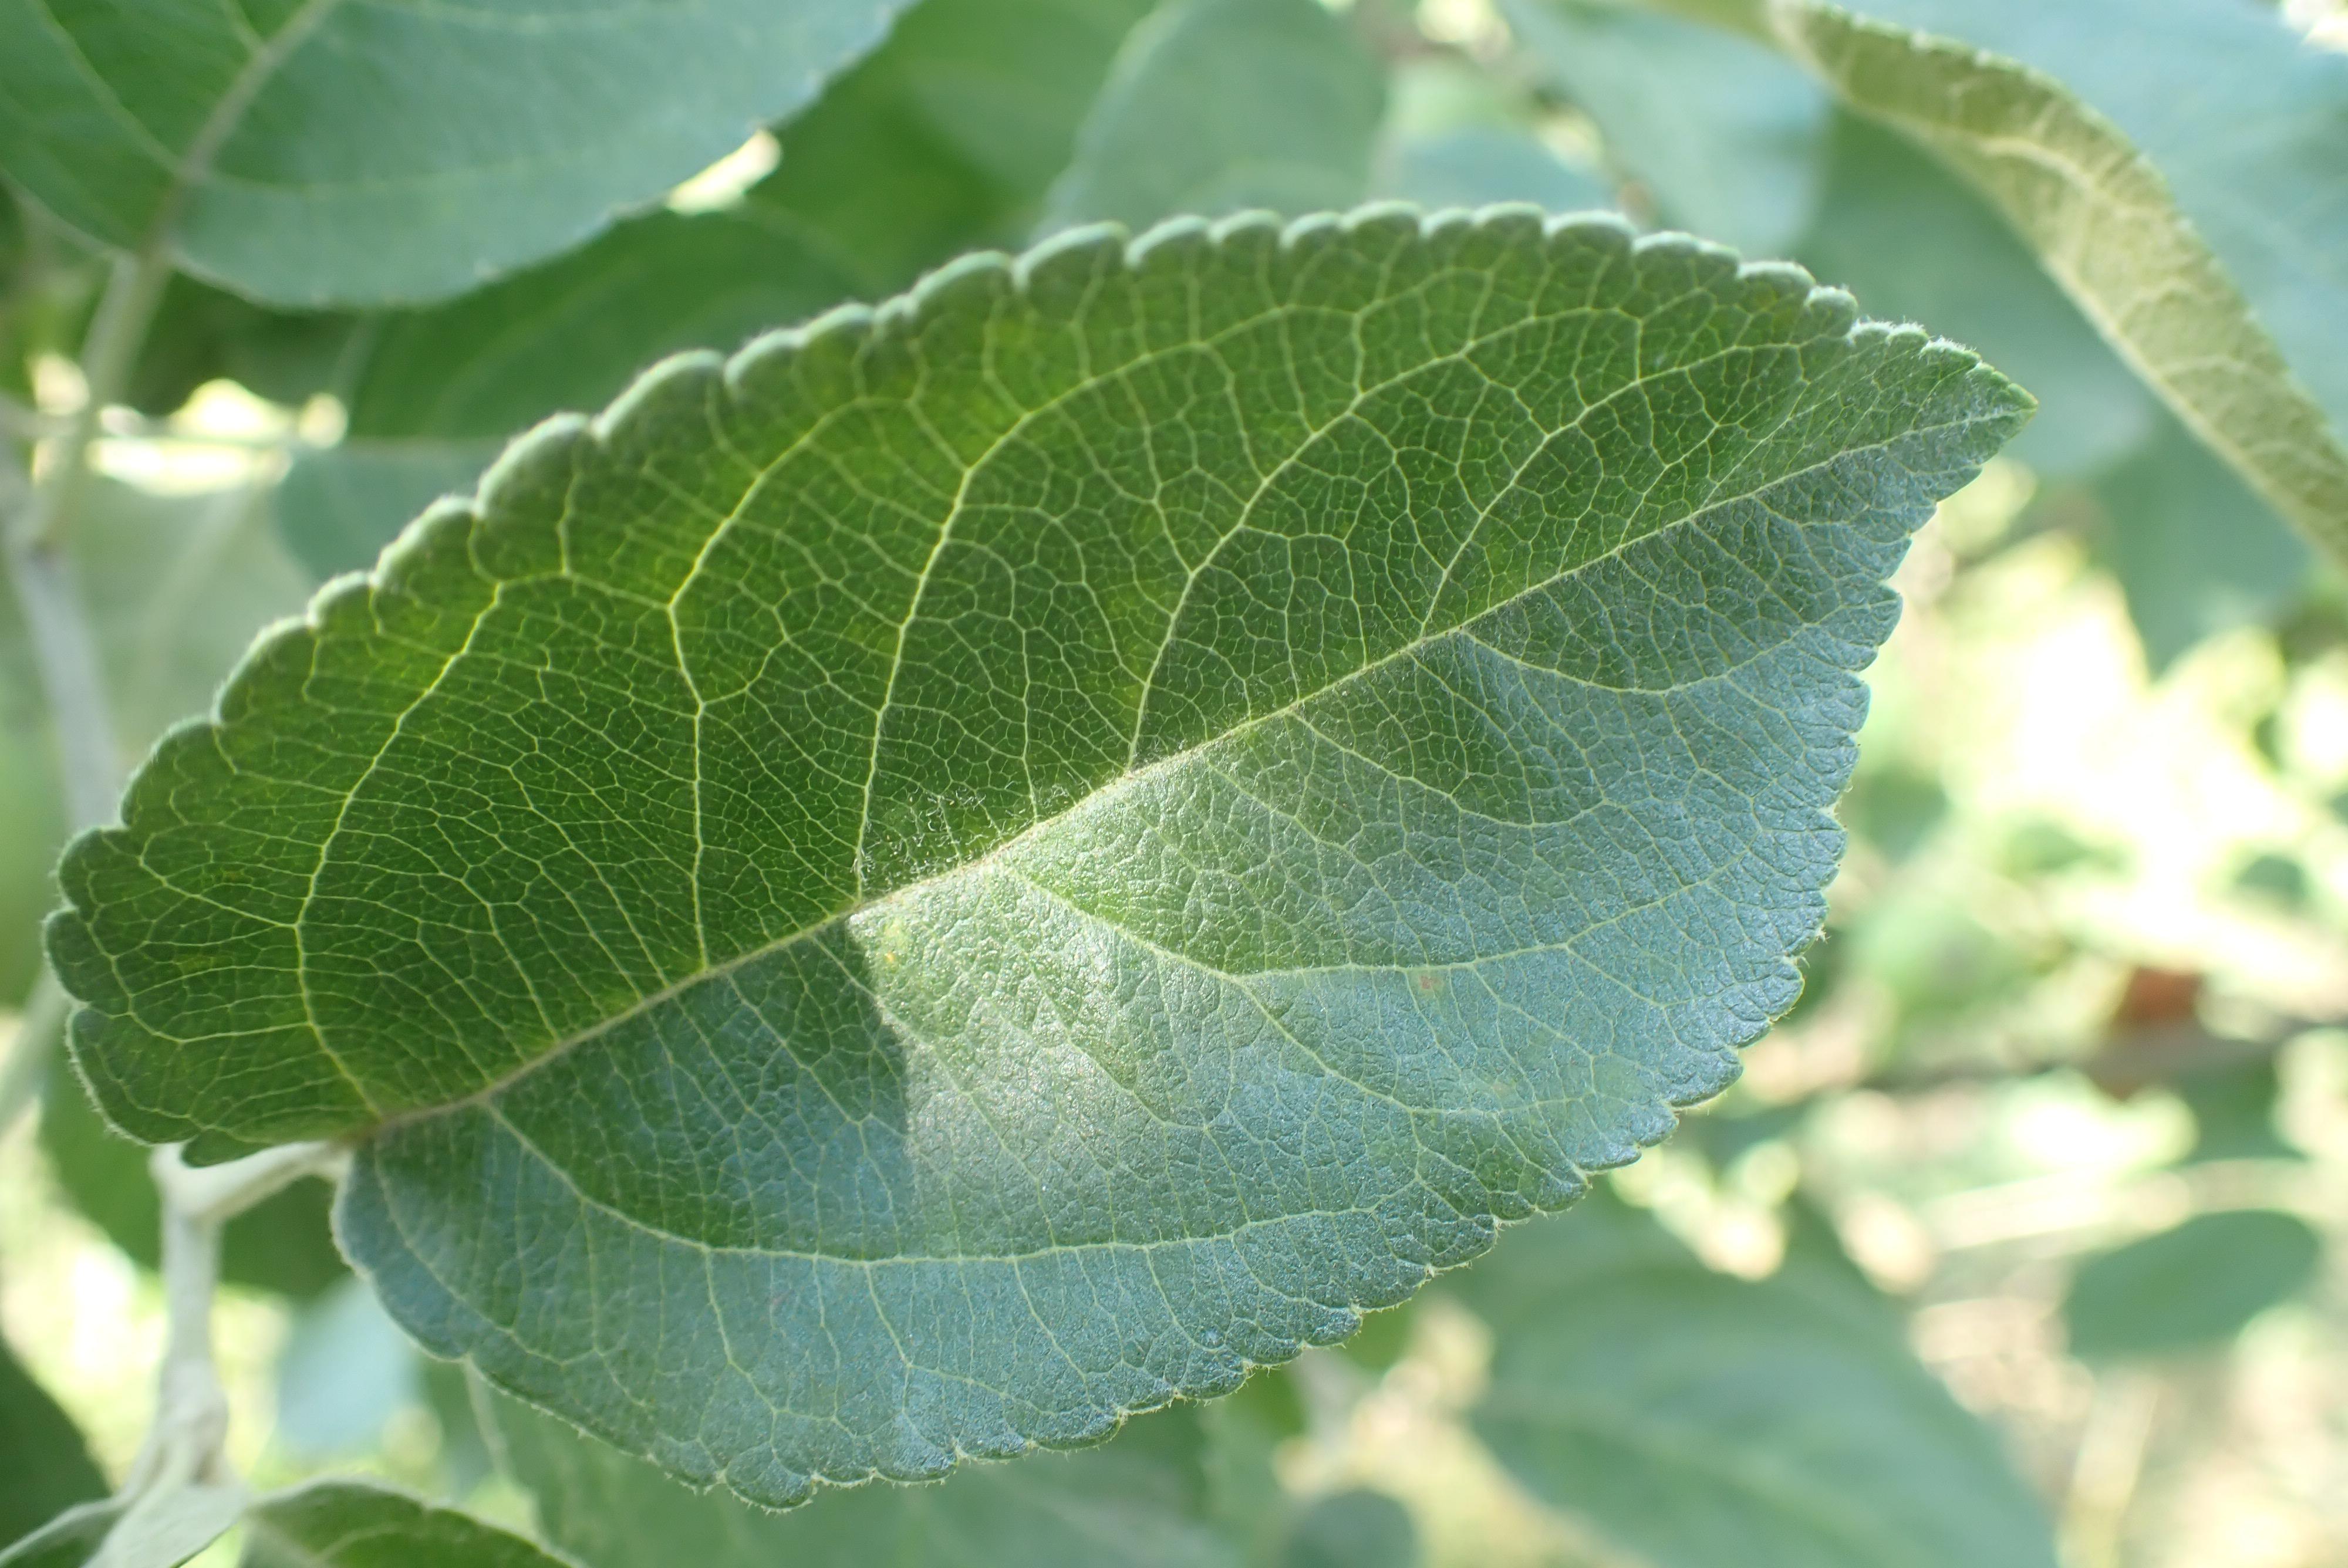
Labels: healthy